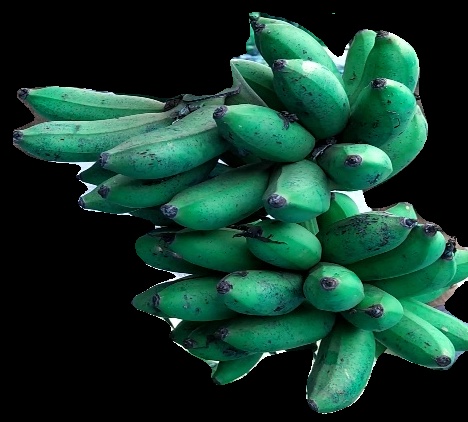
Variety: rasbale
Grade: grade3